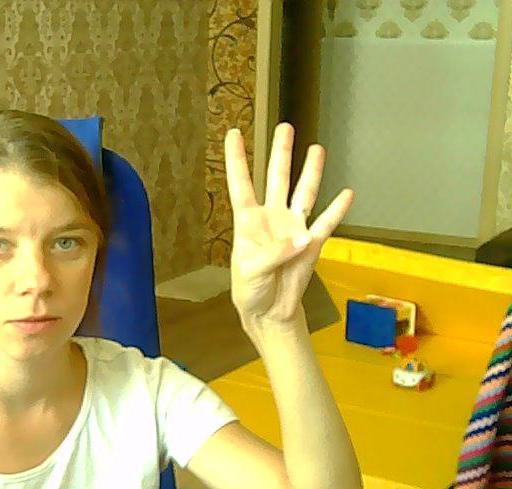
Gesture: four